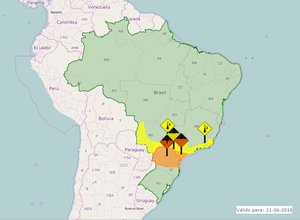
L'Instituto Nacional de Meteorologia, le service météorologique du Brésil, est une agence du Ministère de l'agriculture, de l'élevage et de l'approvisionnement alimentaire de ce pays. L'un de ses directeurs antérieurs, Antonio Divino Moura, fut premier vice-président de l'Organisation météorologique mondiale.